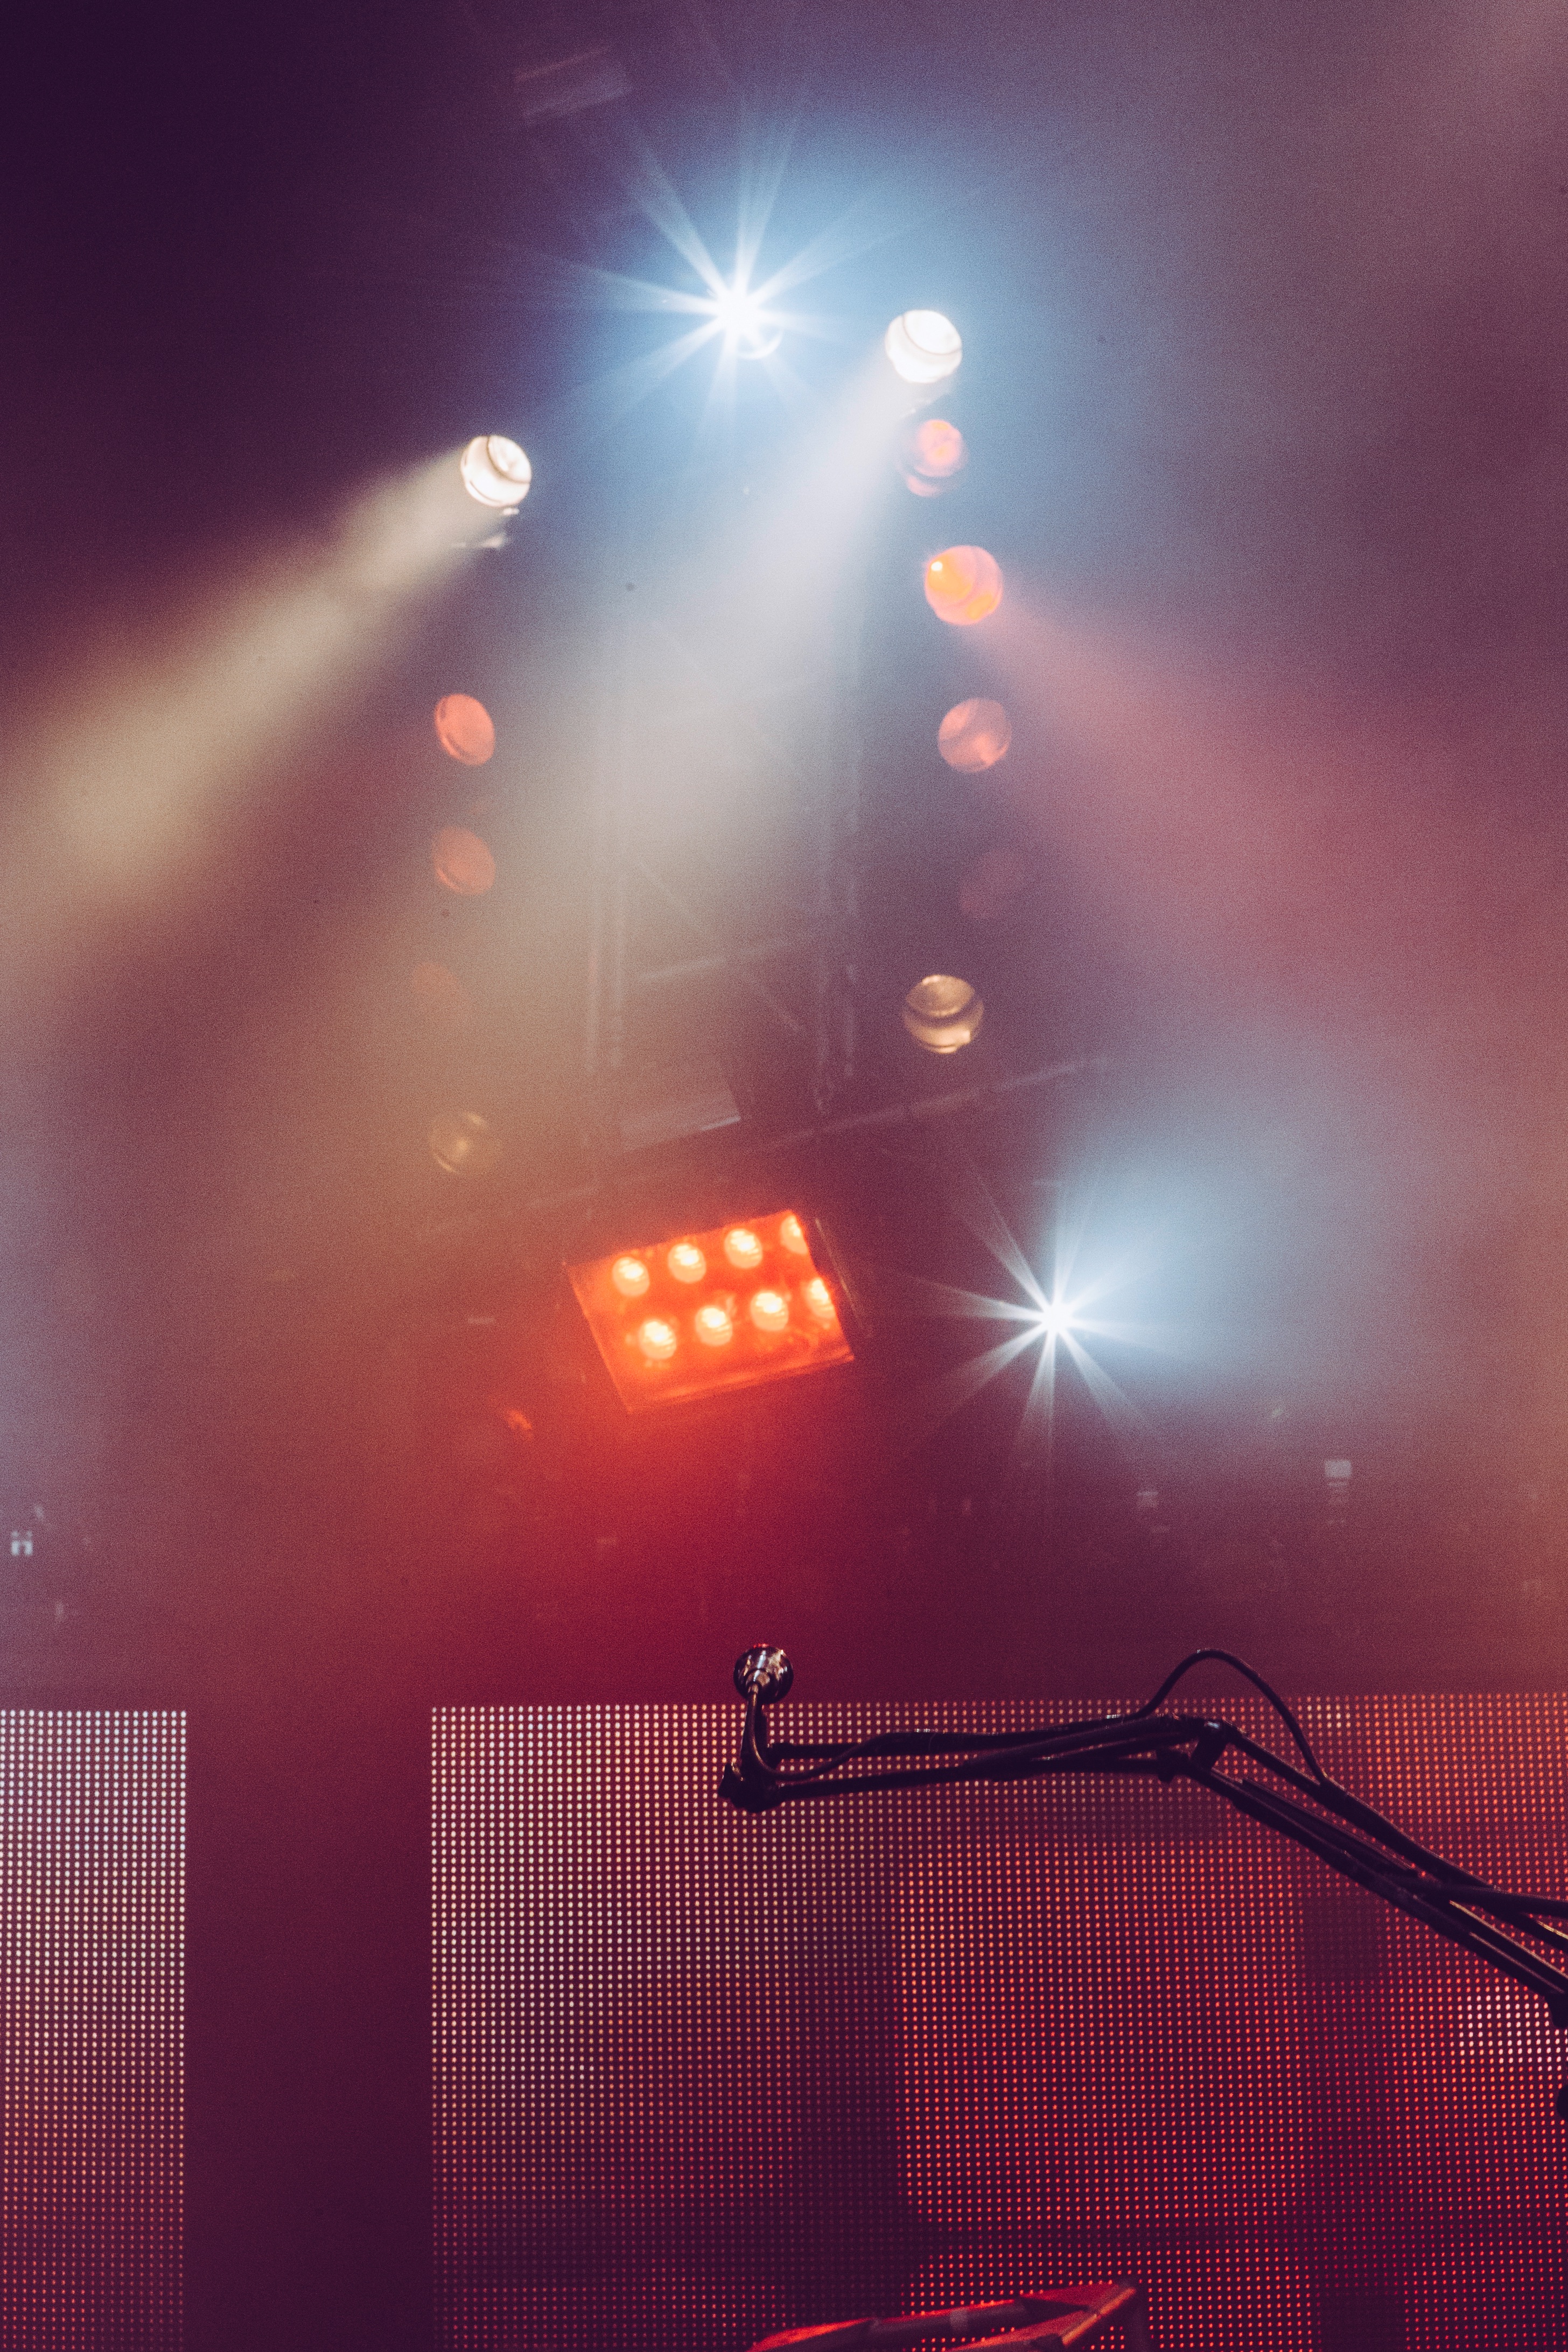
light, night, sunlight, red, color, darkness, lighting, lens flare, flare, shape